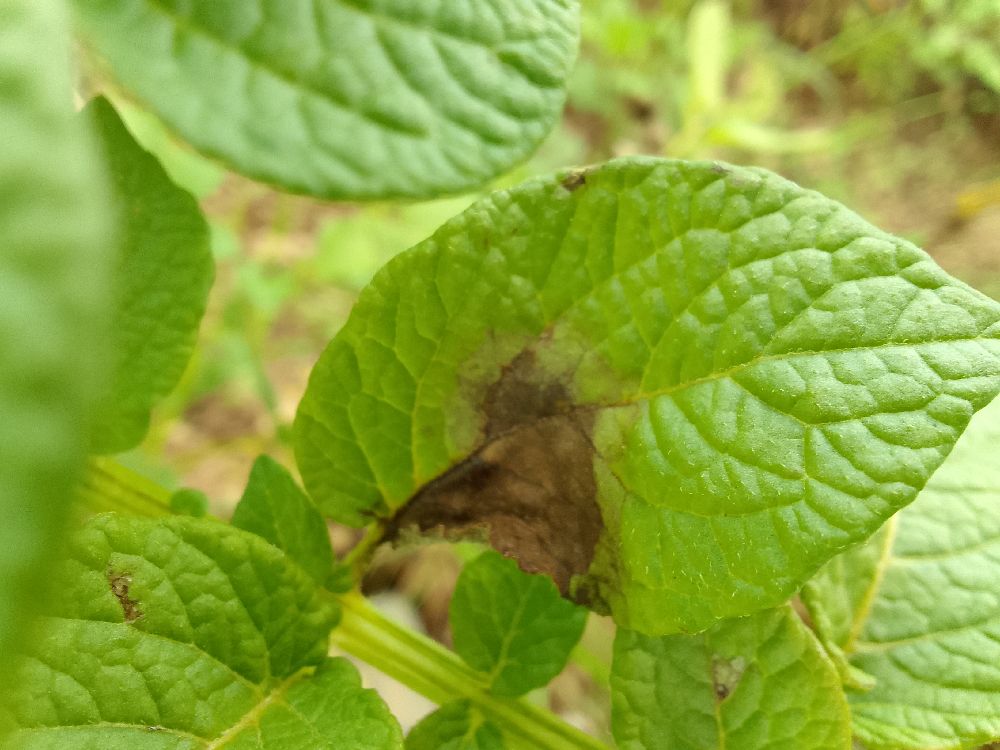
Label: Late blight